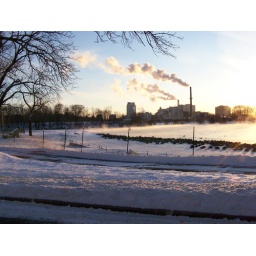
Geese huddle for warmth as the power plant that keeps the lake melted for them steams away in the sunset